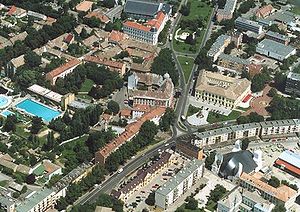
Makó
Makó er en by i det sydlige Ungarn med 22.546 indbyggere. Byen ligger i provinsen Csongrád, ved bredden af Mureş-floden, og tæt på grænsen til nabolandet Rumænien.